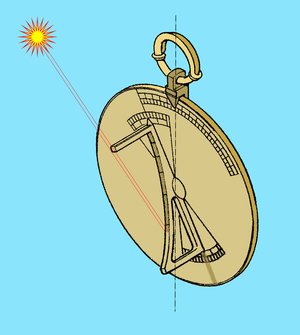
Après mise en station et orientation, lecture de l'heure temporaire (après 5 h).
Un cadran antique est un cadran solaire qui était en usage dans l'Antiquité. Il était tracé suivant l'usage de l'époque en heures temporaires.